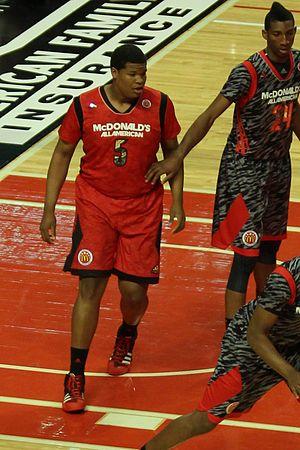
Kennedy Meeks, né le 5 février 1995, à Charlotte, en Caroline du Nord, est un joueur américain de basket-ball. Il évolue au poste de pivot.